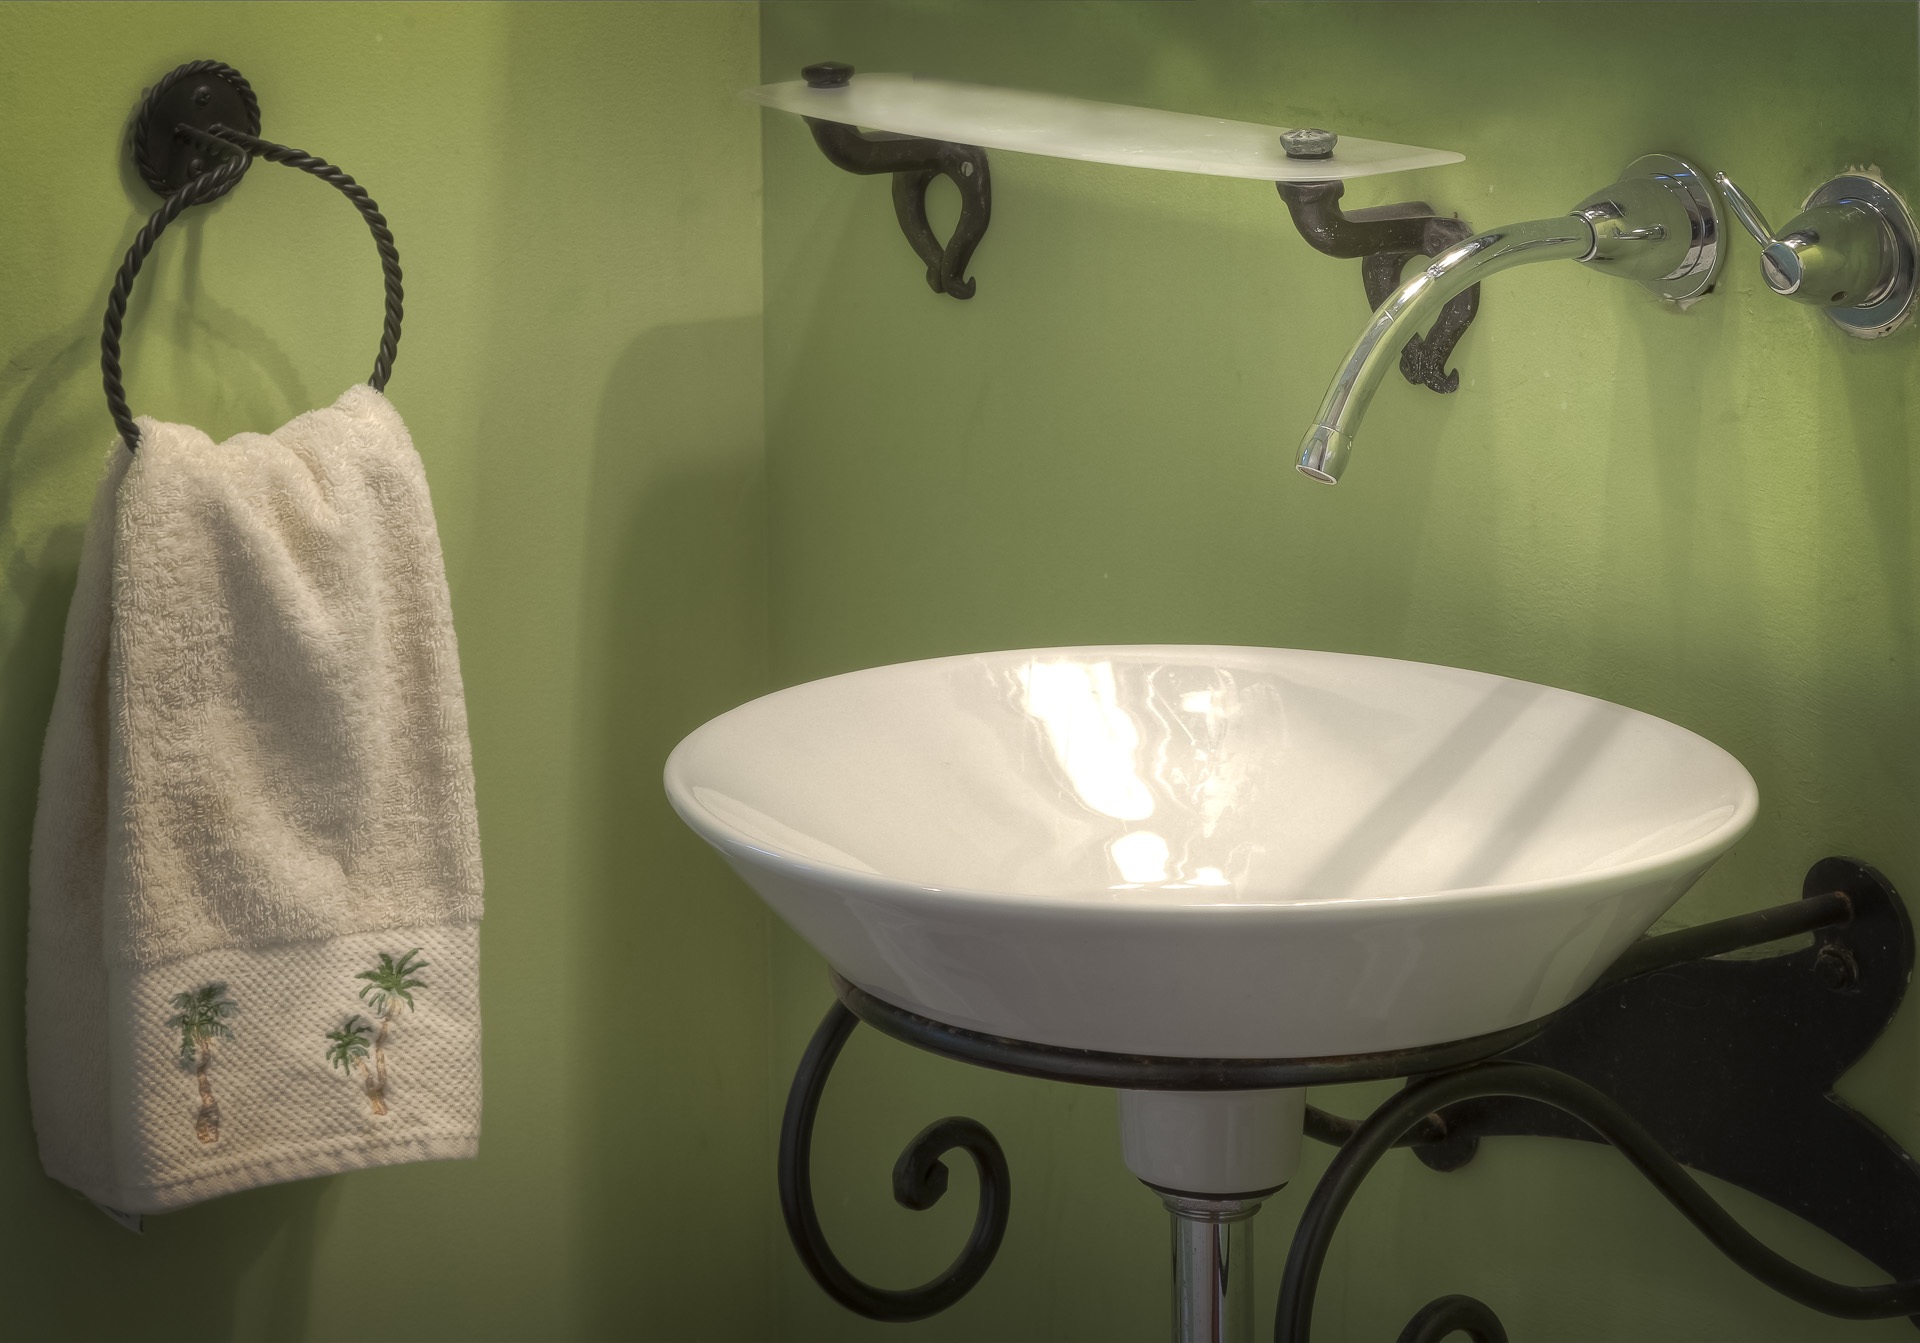
green, ceramic, sink, room, lifestyle, lighting, material, interior design, bathtub, bathroom, product, tap, faucet, contemporary, elegance, bidet, plumbing fixture